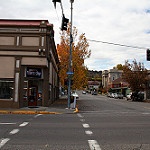
Label: street